The Maelstrom of Paris

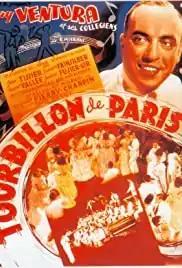

The Maelstrom of Paris or The Whirlwind of Paris (French:Le tourbillon de Paris) is a 1928 French silent film directed by Julien Duvivier and starring Lil Dagover, Léon Bary and Gaston Jacquet.